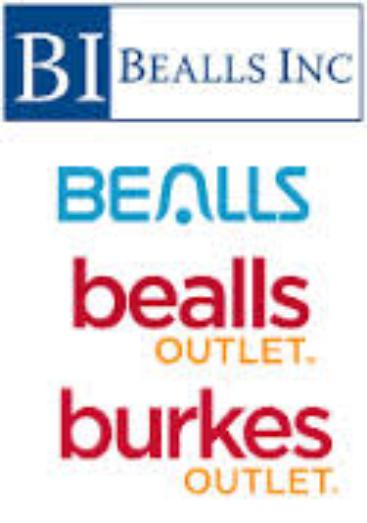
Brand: bealls
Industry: Others